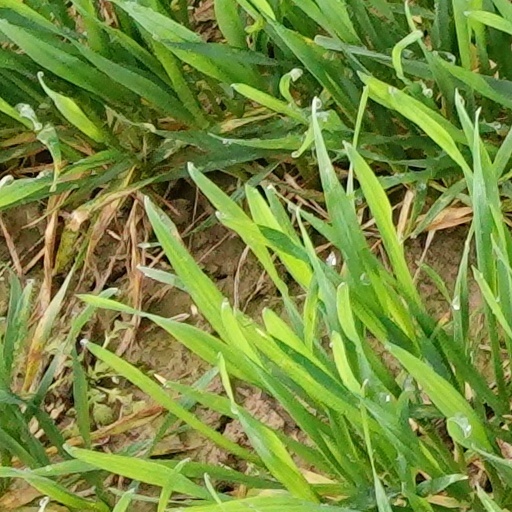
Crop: wheat